Answer in natural language. Considering the relative positions, is framed mountain landscape photo (marked A) to the left or right of red plastic bin (marked C)? Choose between the following options: right or left
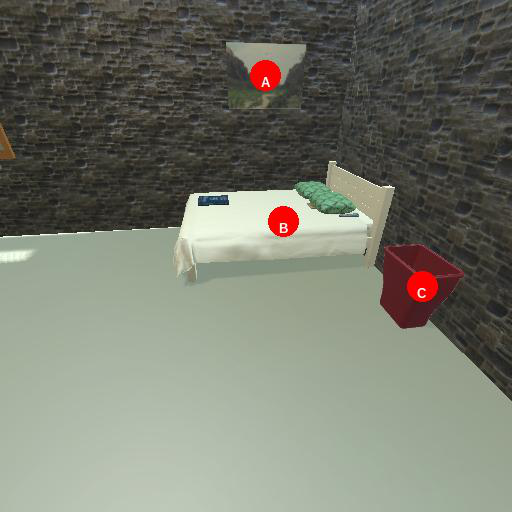
<answer>left</answer>